Flowers of sulfur

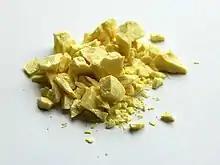
Production of flowers of sulfur occurs mainly through sublimation of natural sulfur

Flowers of sulfur (British spelling flowers of sulphur) is a very fine, bright yellow sulfur powder that is produced by sublimation and deposition. It can contain up to 30% of the amorphous allotrope of sulfur, which is the noncrystalline structure of sulfur. It is known as ' by apothecaries and in older scientific works. Natural sulfur was also known as brimstone, hence the alternative name flowers of brimstone.